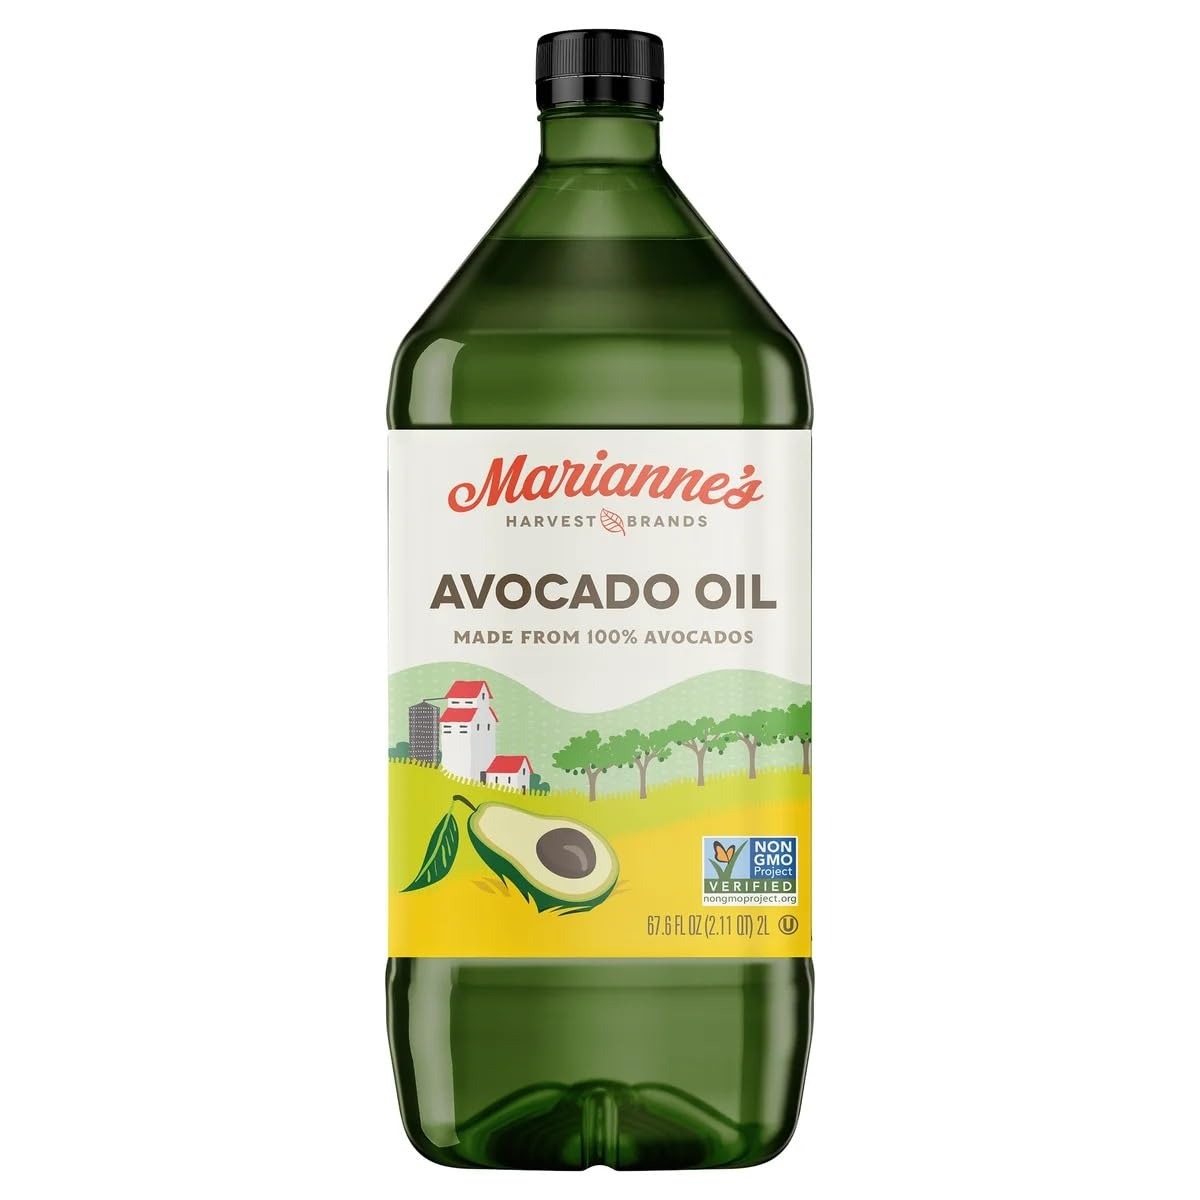
Item Name: Harvest Brands Non GMO Avocado Cooking, Baking Oil - 2 liter
Bullet Point 1: Minimally process our products to produce a high quality oil
Bullet Point 2: Net Wt. 2 Liter (67.6 Oz) (Plastic Bottle)
Bullet Point 3: High quality oil. Perfect for high heat applications, such as Sautéing, Baking, and Frying.
Bullet Point 4: Other great options for Avocado Oil are Salad dressing and marinades.
Value: 67.63
Unit: Fl Oz

Price: 43.71